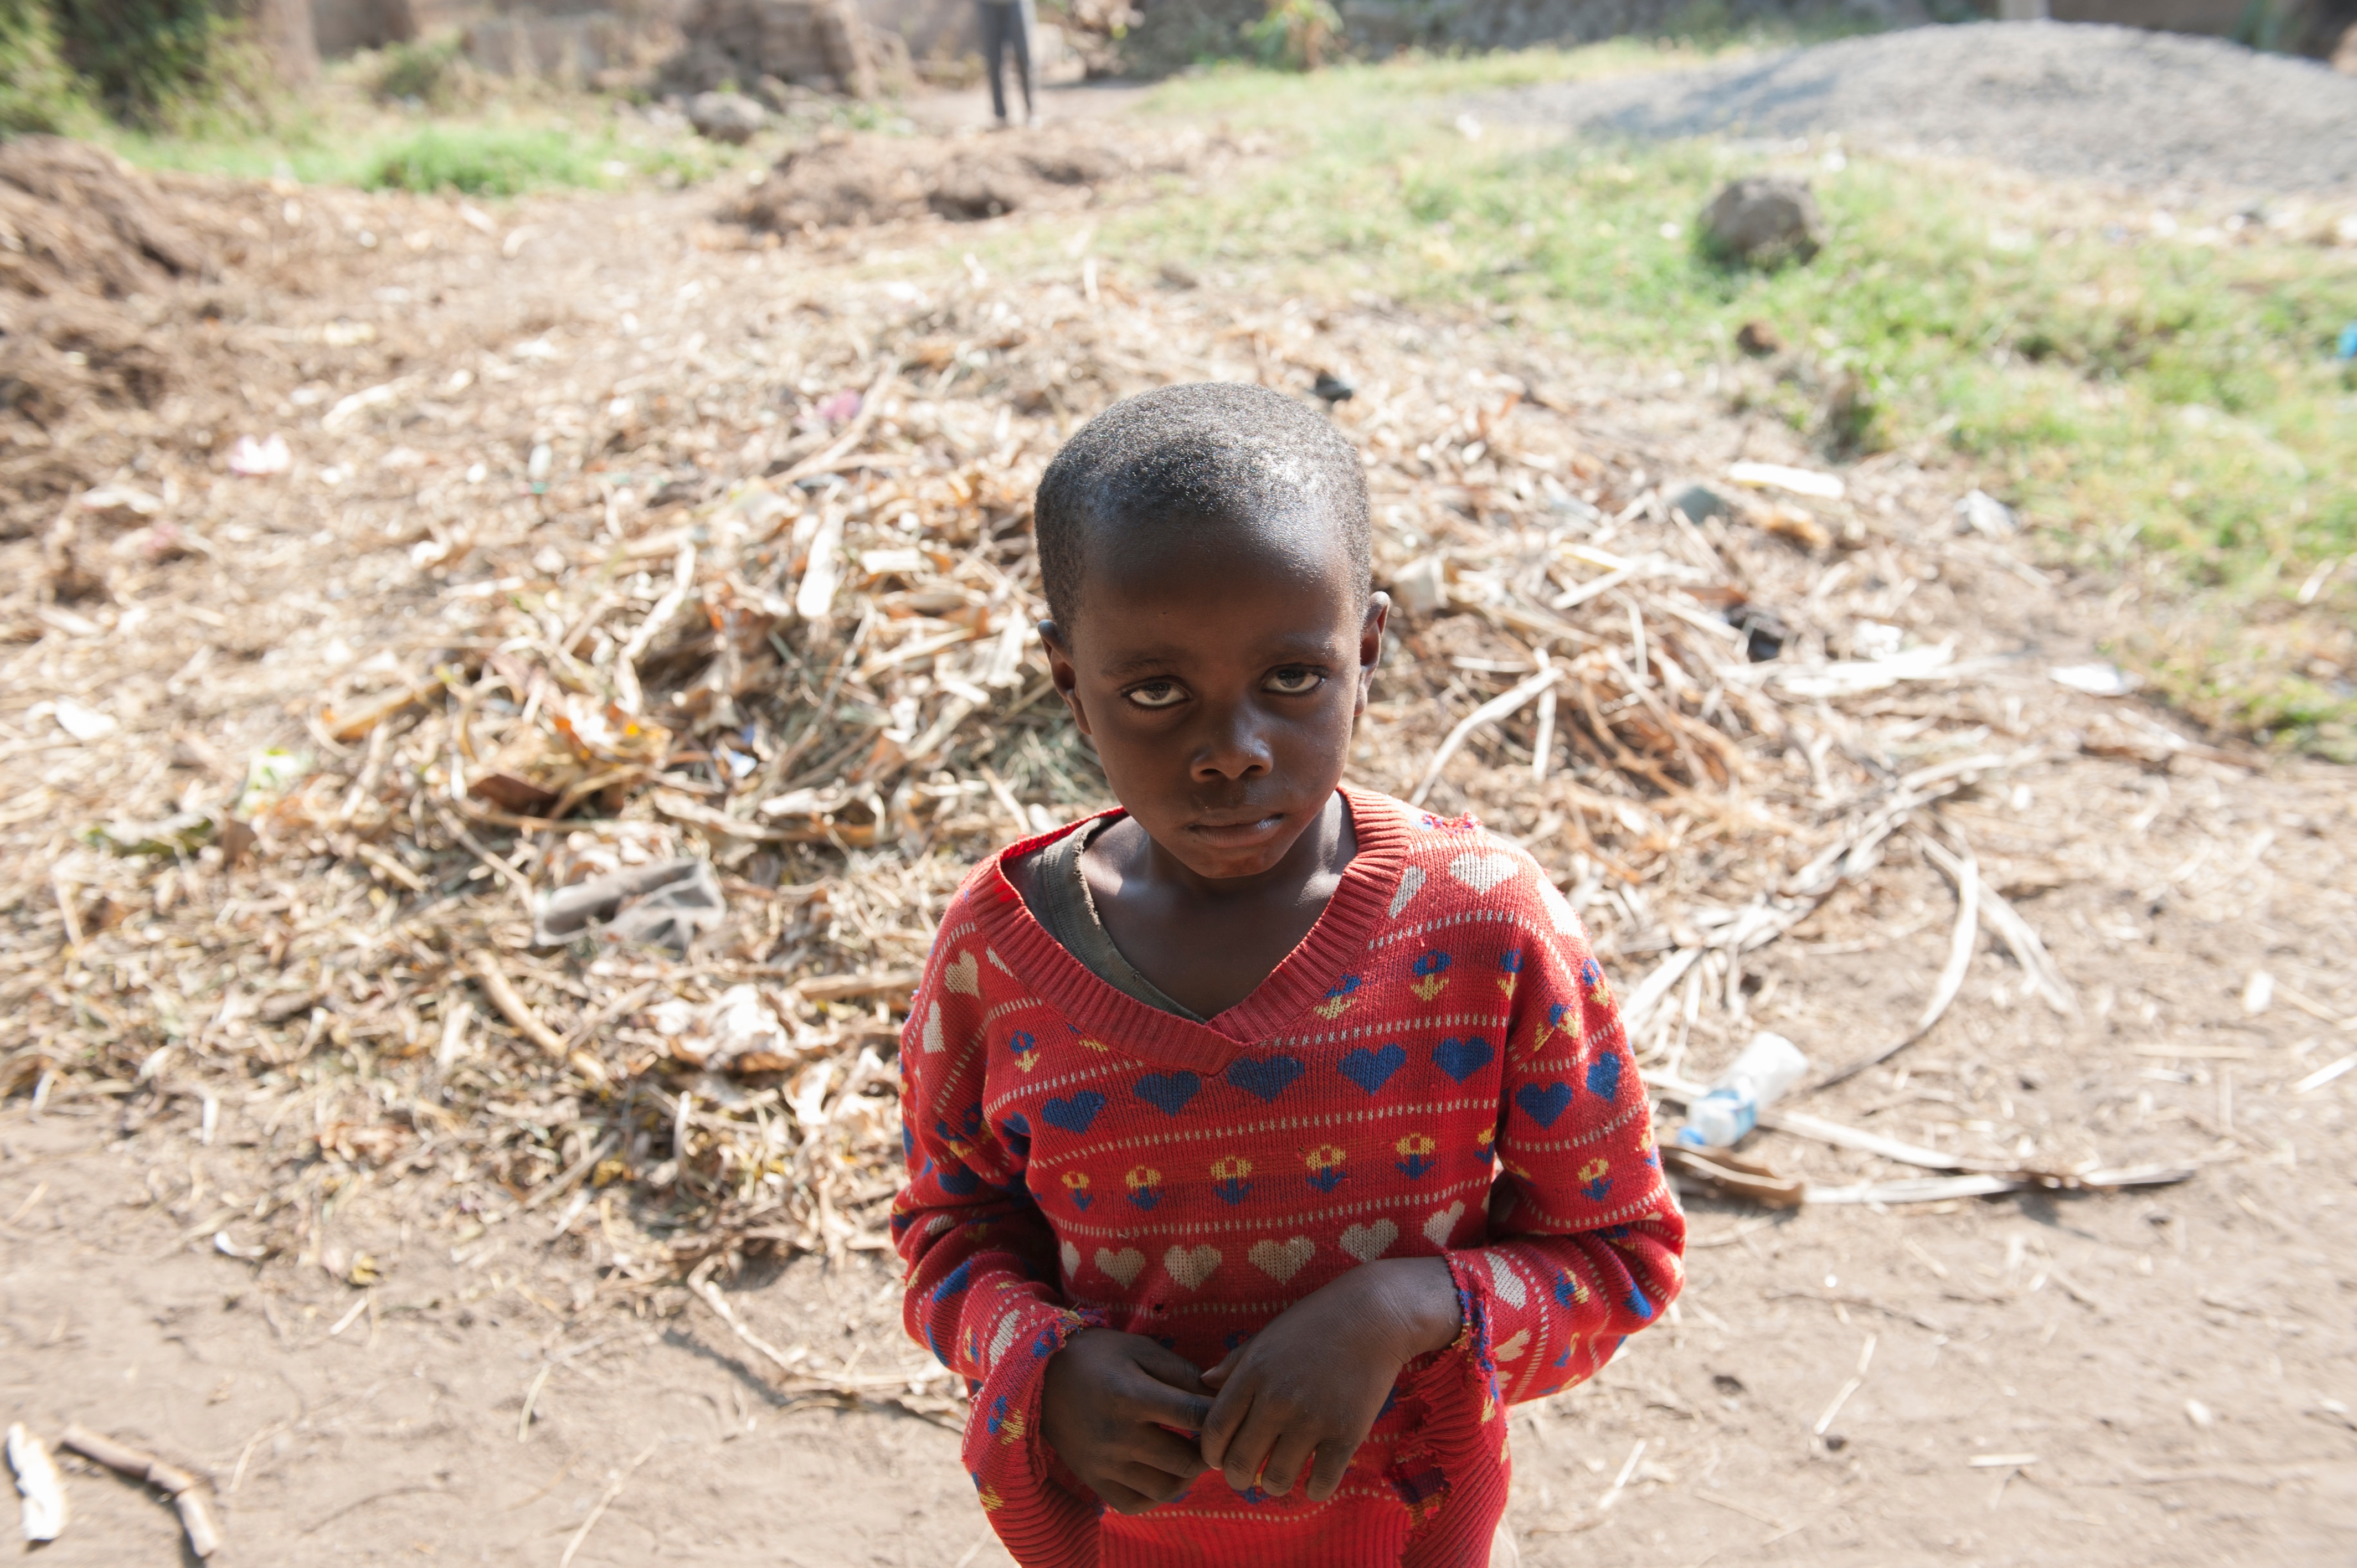
people, mud, soil, child, tribe